Night service (public transport)

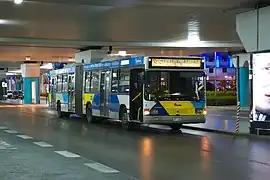
Bus Line X95, Athens International Airport - Syntagma

Night buses (Chinese: , literally 'overnight bus') are often, but not always prefixed with the letter N and operated by all franchised bus companies (Kowloon Motor Bus, Long Win Bus, Citybus, New World First Bus and New Lantau Bus).